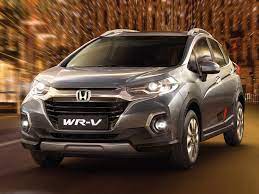
Vehicle type: Cars